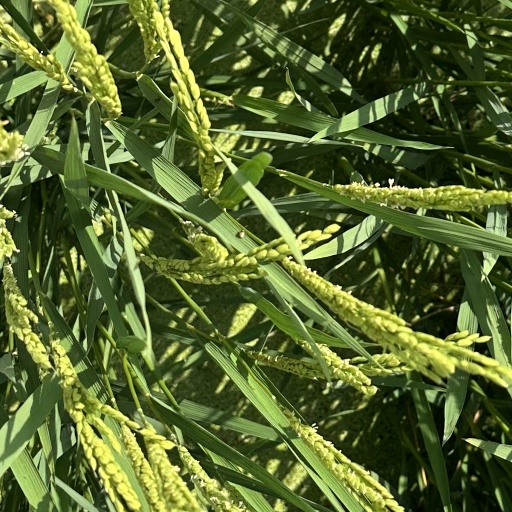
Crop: rice